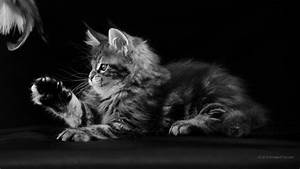
Label: cat